Petersburg Military District (Russian Empire)

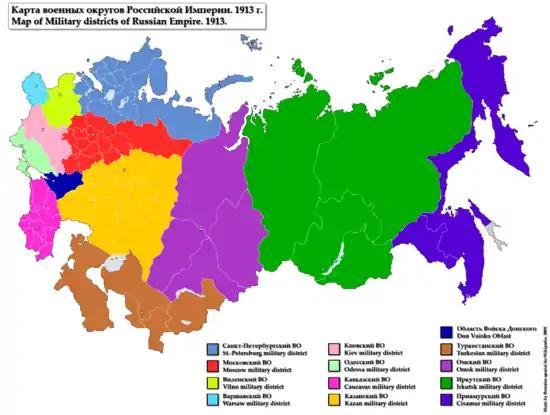
Military Districts of the Russian Empire, 1913

The Petersburg Military District (Питербургский вое́нный о́круг) was a Military District of the Russian Empire originally created in August 1864 following Order B-228 of Dmitry Milyutin, the Minister of War of the Russian Empire. The order, signed on 10 (22) August established that "for local control of the Ground Armed Forces and military establishments, are formed ... Military-regional administrations in the following ten military districts" of which one was Petersburg. The District's forces gained combat experience in the Russo-Turkish (1877–1878) and Russo-Japanese (1904–05) wars. Finland Military District was merged into the Petersburg District in 1905.